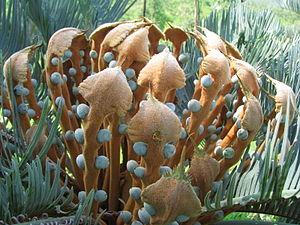
Cycas platyphylla est une espèce de plantes arborescentes de l'embranchement des Cycadophytes originaire du Queensland en Australie.